Munich S-Bahn

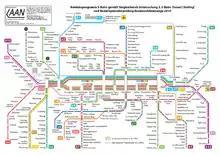
The proposed second tunnel map

Nearly all lines use the core route through the city centre in the underground, creating a bottle-neck responsible for long and increasingly frequent delays from even the smallest disruptions. The disadvantage of current core route is the inability of trains to reroute themselves onto different tracks in an event of disruption.